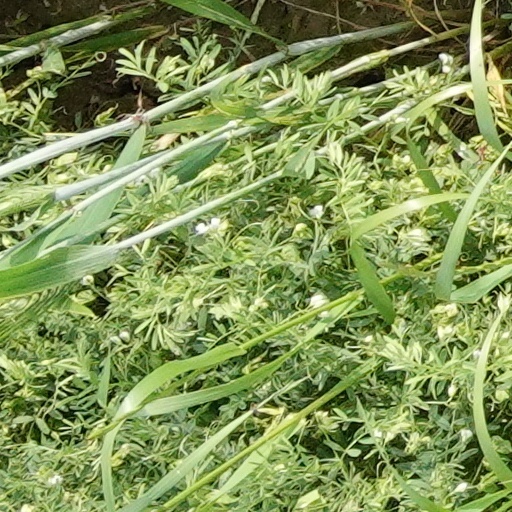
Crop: wheat